Puttin' On the Ritz

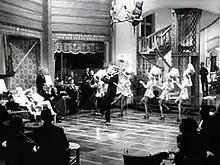
Clark Gable performs "Puttin' On the Ritz" in "Idiot's Delight" (1939)

The original version of Berlin's song included references to the then-popular fad of flashily dressed but poor black Harlemites parading up and down Lenox Avenue, "Spending ev'ry dime / For a wonderful time". In the United Kingdom, the song was popularized through the BBC's radio broadcasts of Joe Kaye's Band performing it at The Ritz Hotel, London restaurant in the 1930s.